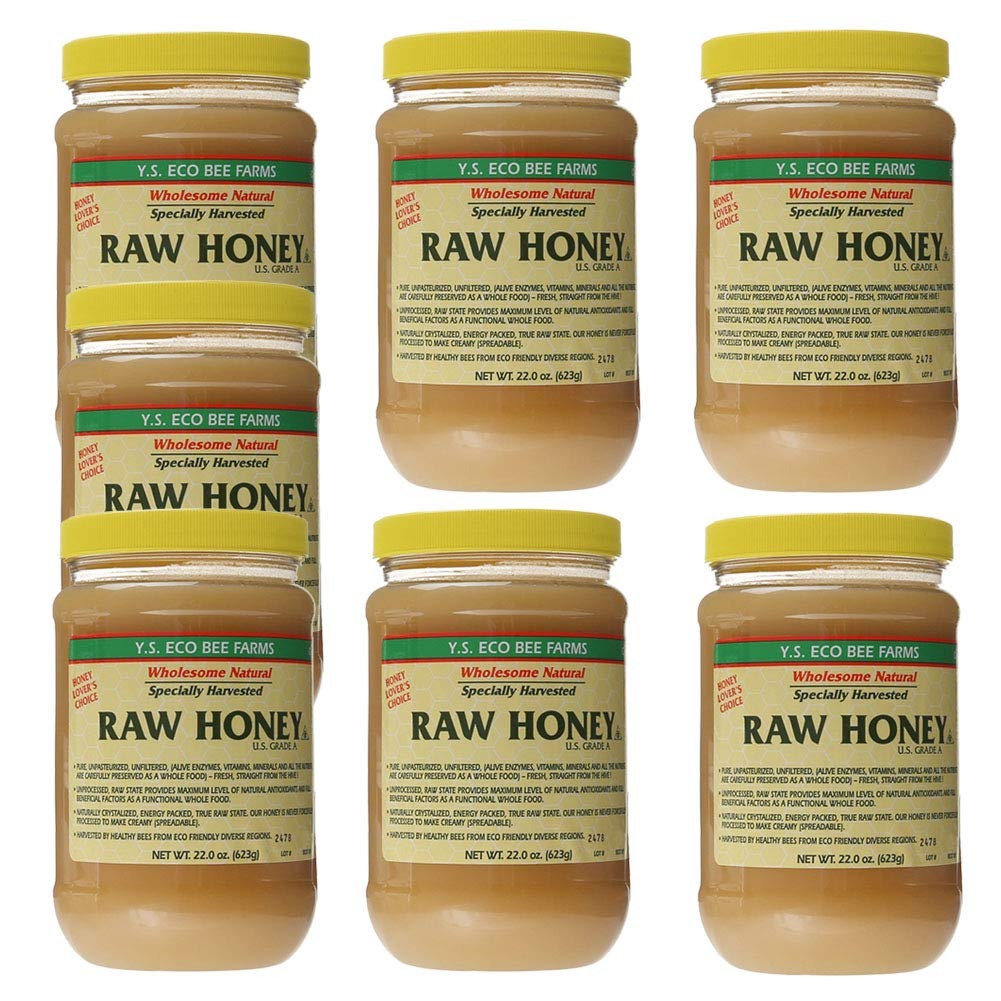
Item Name: Y.S. Eco Bee Farms Raw Honey - 22 oz, 7pack
Value: 154.0
Unit: Fl Oz

Price: 16.75